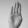
ASL letter: B